Sheffield

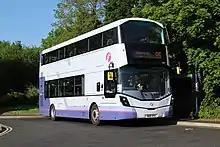
A First South Yorkshire service

Meadowhall shopping centre, located to the north-east of Sheffield close to the boundary with Rotherham and next to the M1 motorway, is a major regional shopping destination and currently ranked eleventh largest in the UK with a floorspace of . Attracting over 30 million visitors a year (up from 19 million in its first year), the centre hosts 270 shops, 37 restaurants and a cinema. Many nationally renowned brands have a presence at the centre including Marks & Spencer, Hugo Boss and Jaeger. The centre is connected to the city centre by rail, Supertram and bus services. Prior to the opening of Meadowhall, the site was occupied for East Hecla (steel) works, a major employer in the north-east of the city. The opening of Meadowhall in 1990 marked the beginning of major rejuvenation in the Lower Don Valley as the steel industry contracted. In a 2010 survey of forecast expenditure at retail centres in the United Kingdom, Meadowhall was ranked 12th and Sheffield City Centre 19th.